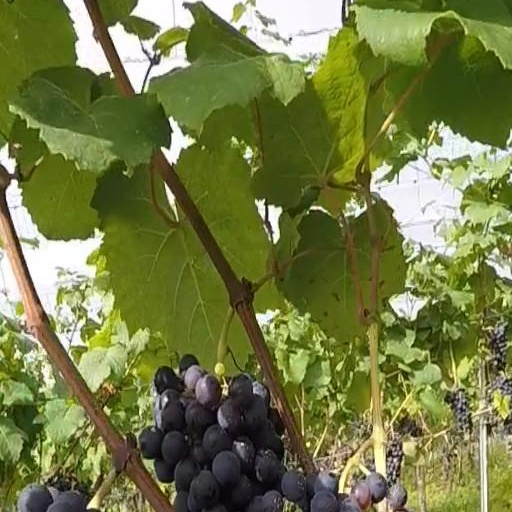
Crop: grape